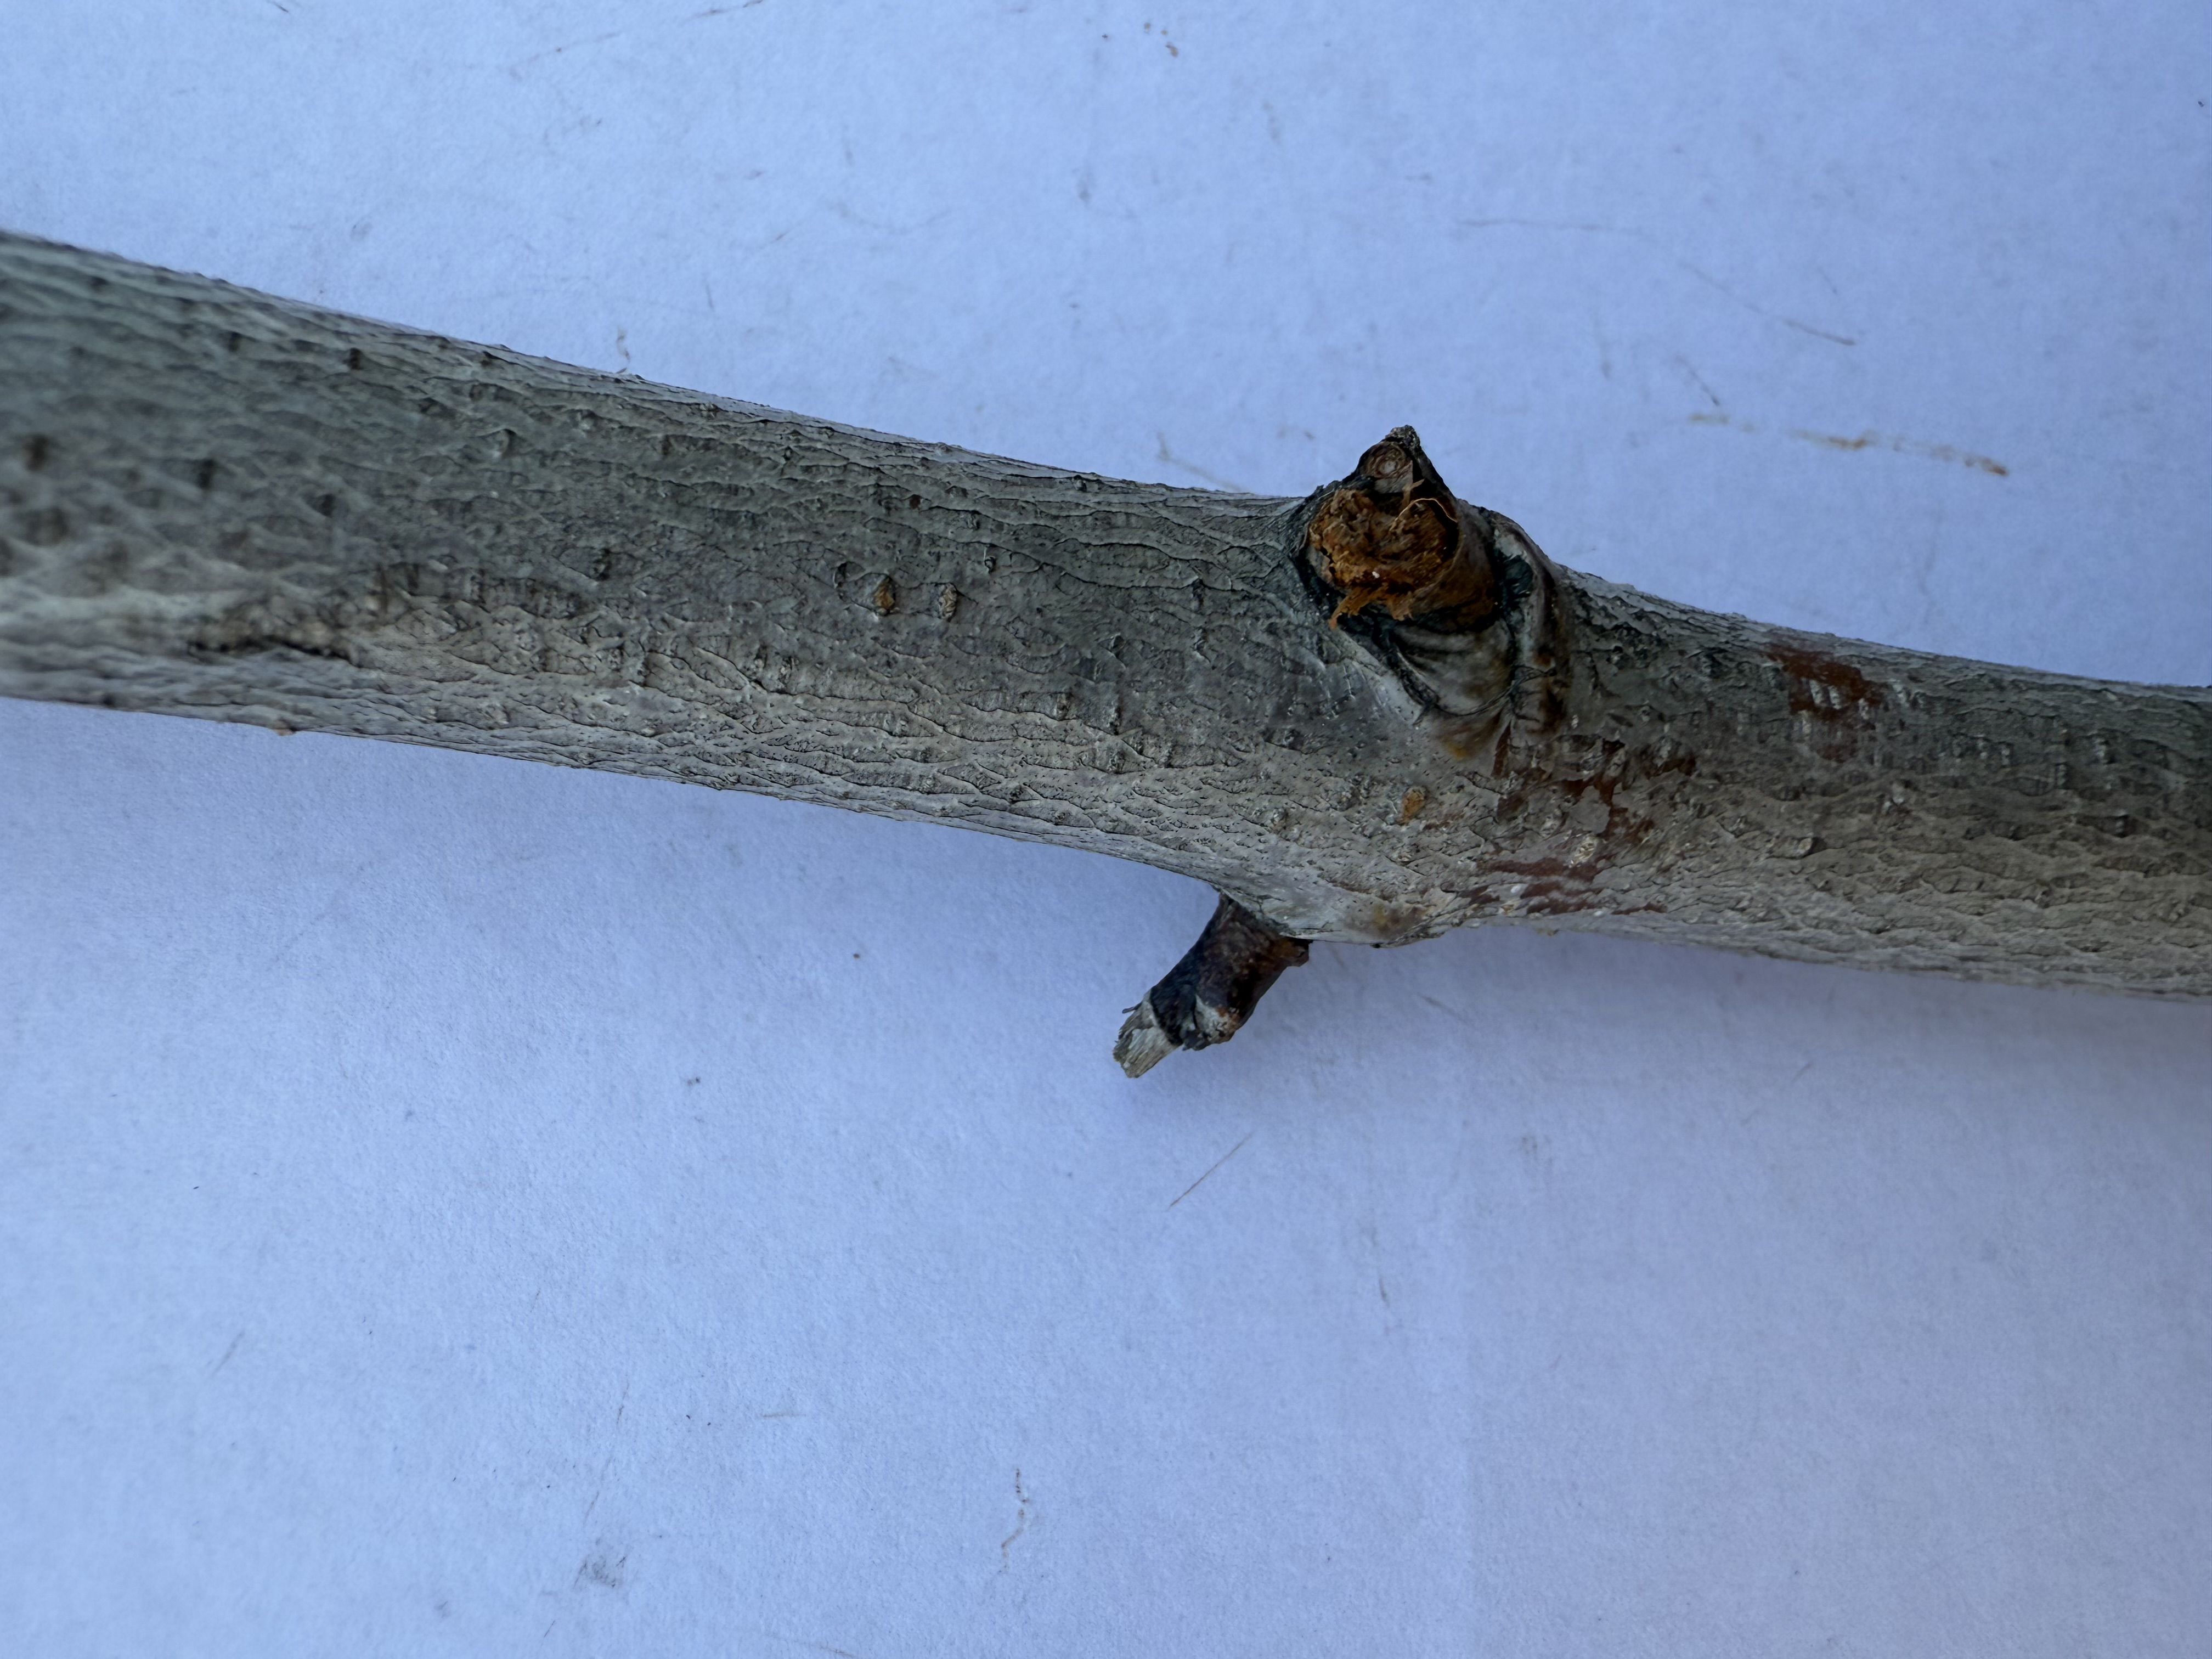
Variety: Red Nectarine